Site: brandenburg
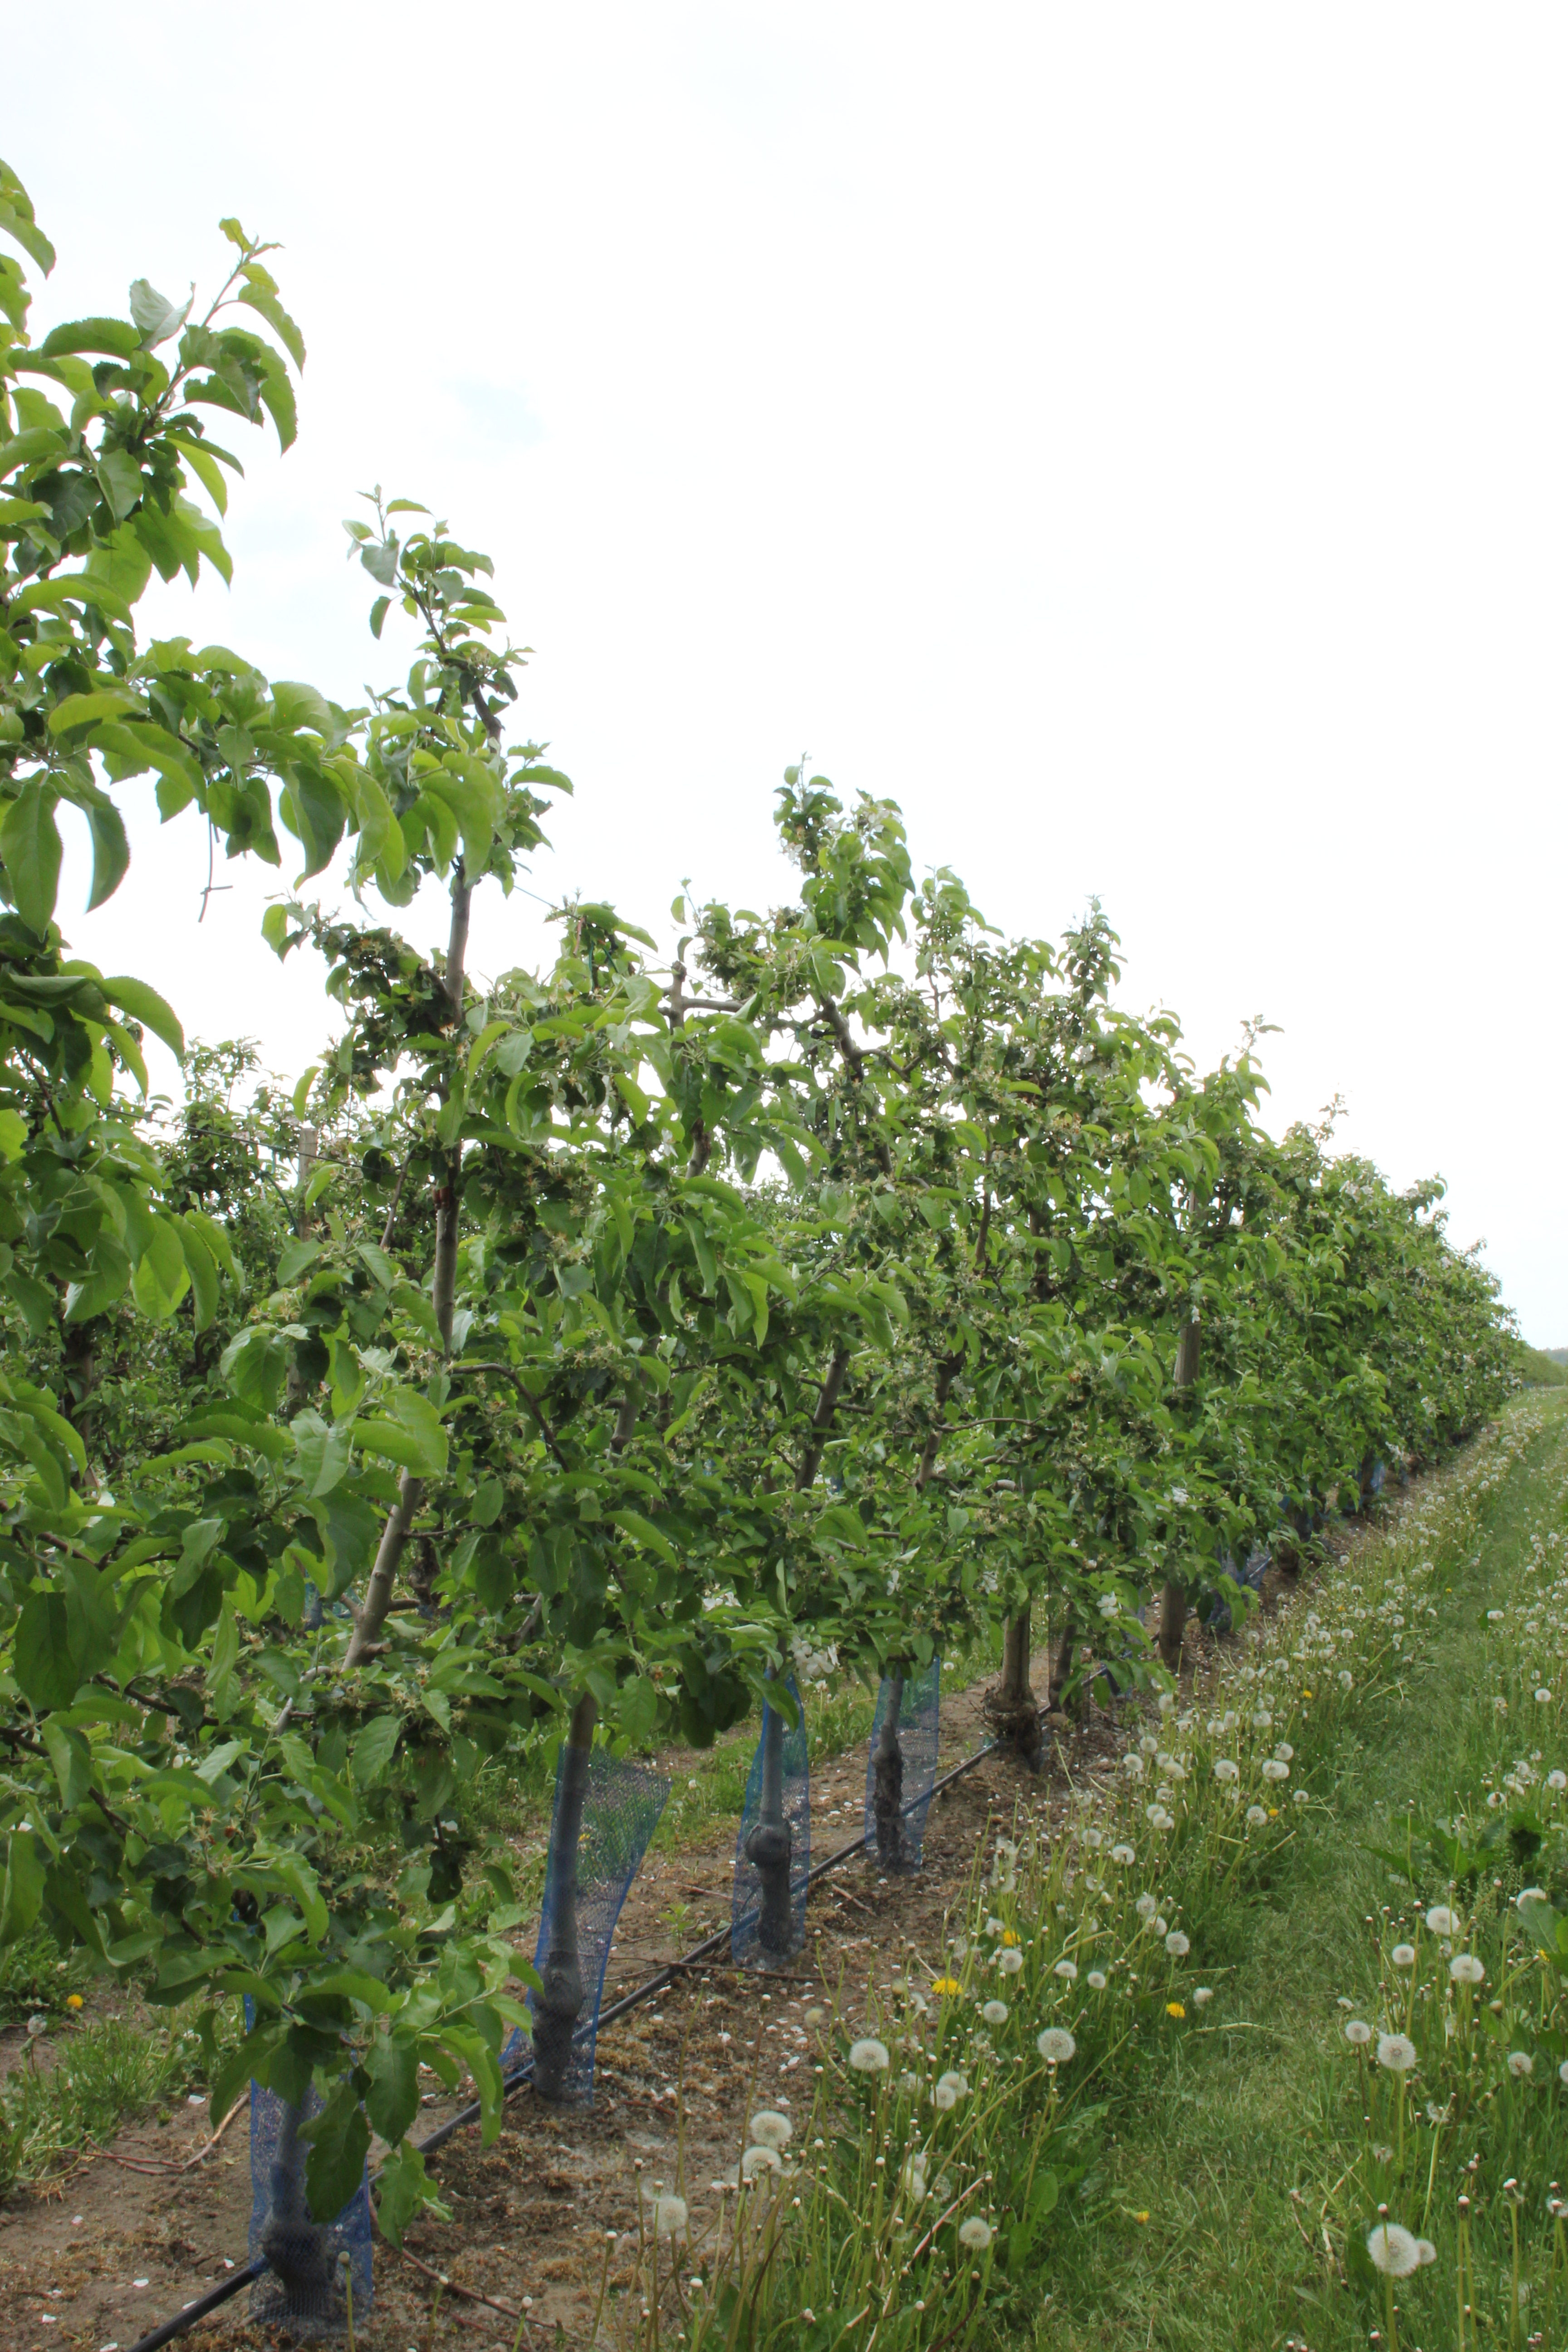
Growth stage (BBCH 67): Flowering